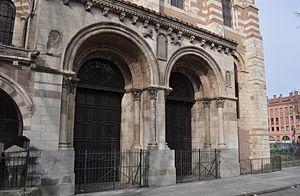
La Porte des Comtes, extrémité du transept sud, basilique Saint-Sernin de Toulouse